Tennessee State Route 60

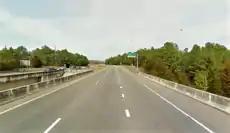
S.R. 60 as part of APD-40 near the interchange with 20th Street NE.

A short distance later, SR 60 splits from SR 74 by heading north along APD-40 as part of the four-lane divided and limited-access highway, becoming a primary route again. The road passes through wooded areas near some residential development, bypassing Cleveland to the east. Upon reaching a cloverleaf interchange with US 64/US 74 (SR 40), US 64 Bypass terminates and SR 60 continues north as a freeway. The route comes to an interchange with Benton Pike before coming to the Overhead Bridge Road exit, at which point the freeway temporarily gains auxiliary lanes. SR 60 passes over Norfolk Southern's Knoxville District West End railroad line and interchanges with 20th Street NE, where the auxiliary lanes terminate, making a turn to the northwest. The road then enters the metropolis of Cleveland, passing developed areas of homes and businesses as it becomes a surface road again. Here the APD-40 designation ends and the route becomes known as 25th Street. SR 60 comes to intersections with US 11 (SR 74, Ocoee Street) and US 11 Bypass (SR 2, Keith Street) in this area. The road passes through a patch of woods before passing more commercial establishments as it comes to the I-75 interchange.